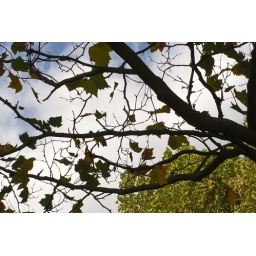
Another photo of a tree in the grounds of the college I work at. Looking much more bare now.